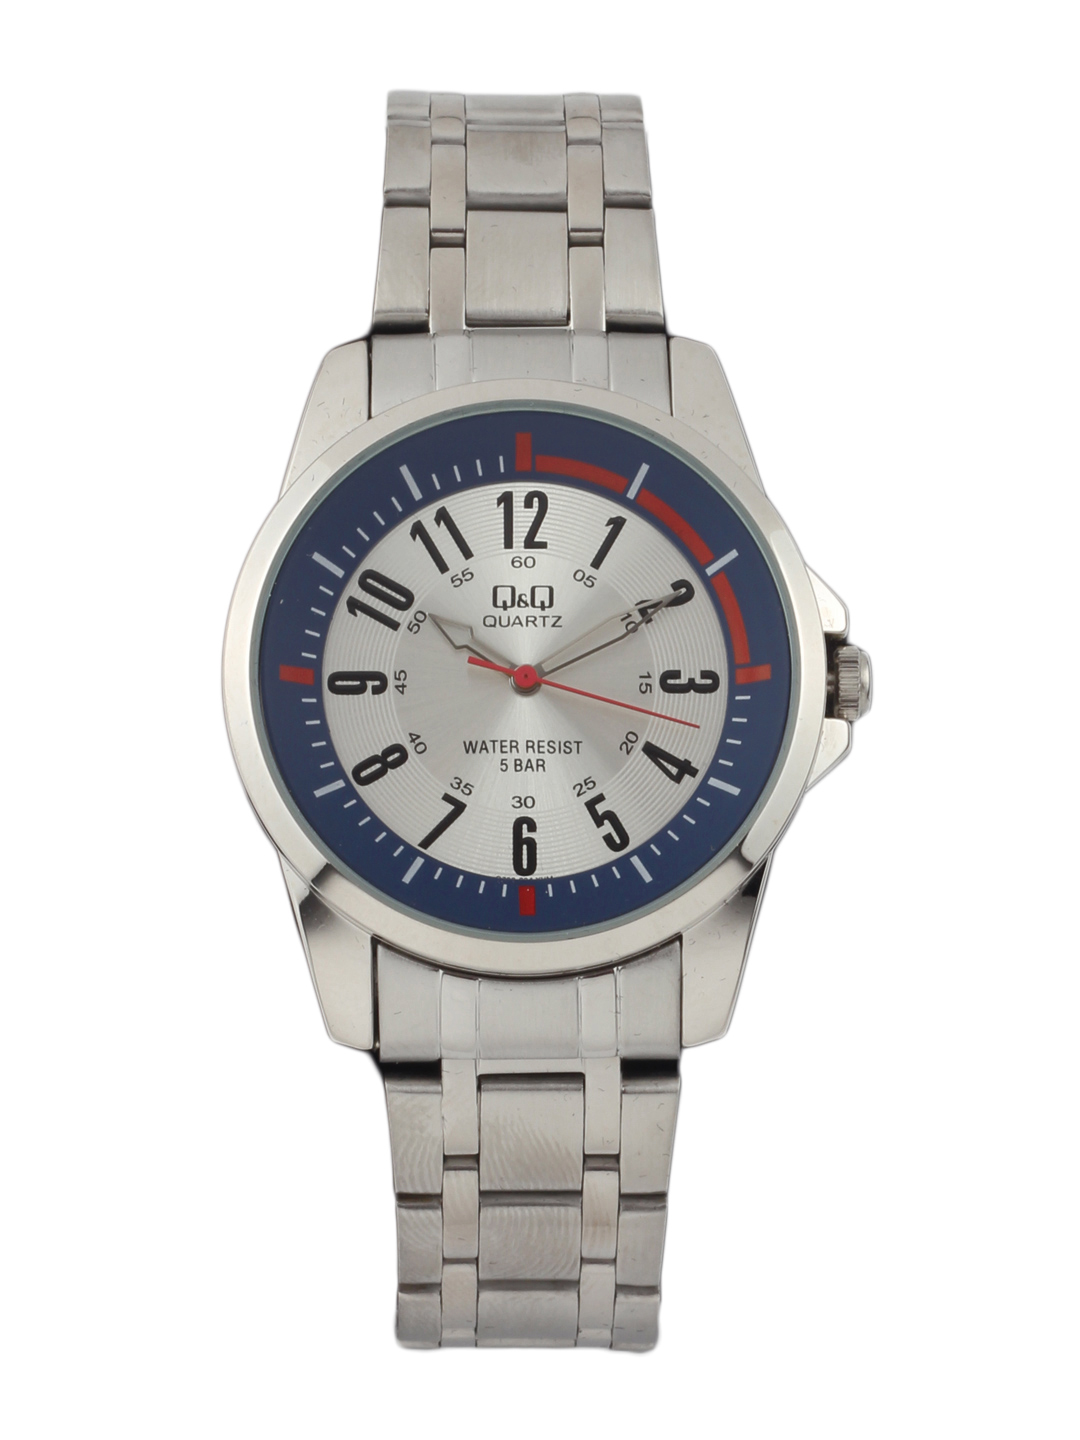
Q&Q Men Steel Dial Watch
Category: Accessories / Watches / Watches
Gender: Men
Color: Steel
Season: Winter 2016
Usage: Casual